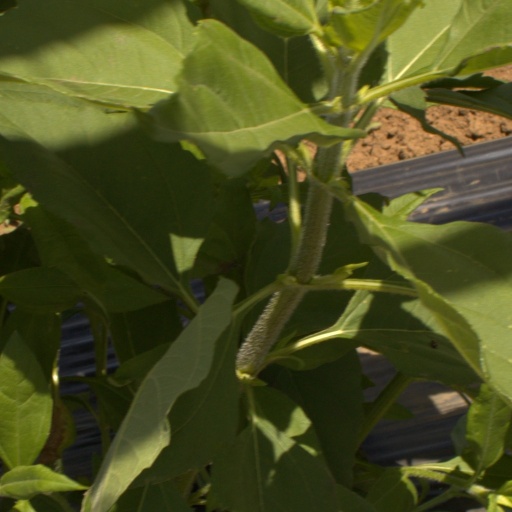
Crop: Jerusalem artichoke